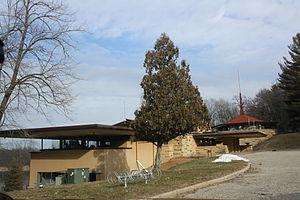
Cet article propose une liste exhaustive des réalisations de Frank Lloyd Wright. Huit d'entre elles sont classées sur la liste du patrimoine mondial de l'UNESCO depuis le 7 juillet 2019 au titre des œuvres architecturales du XXᵉ siècle de Frank Lloyd Wright.